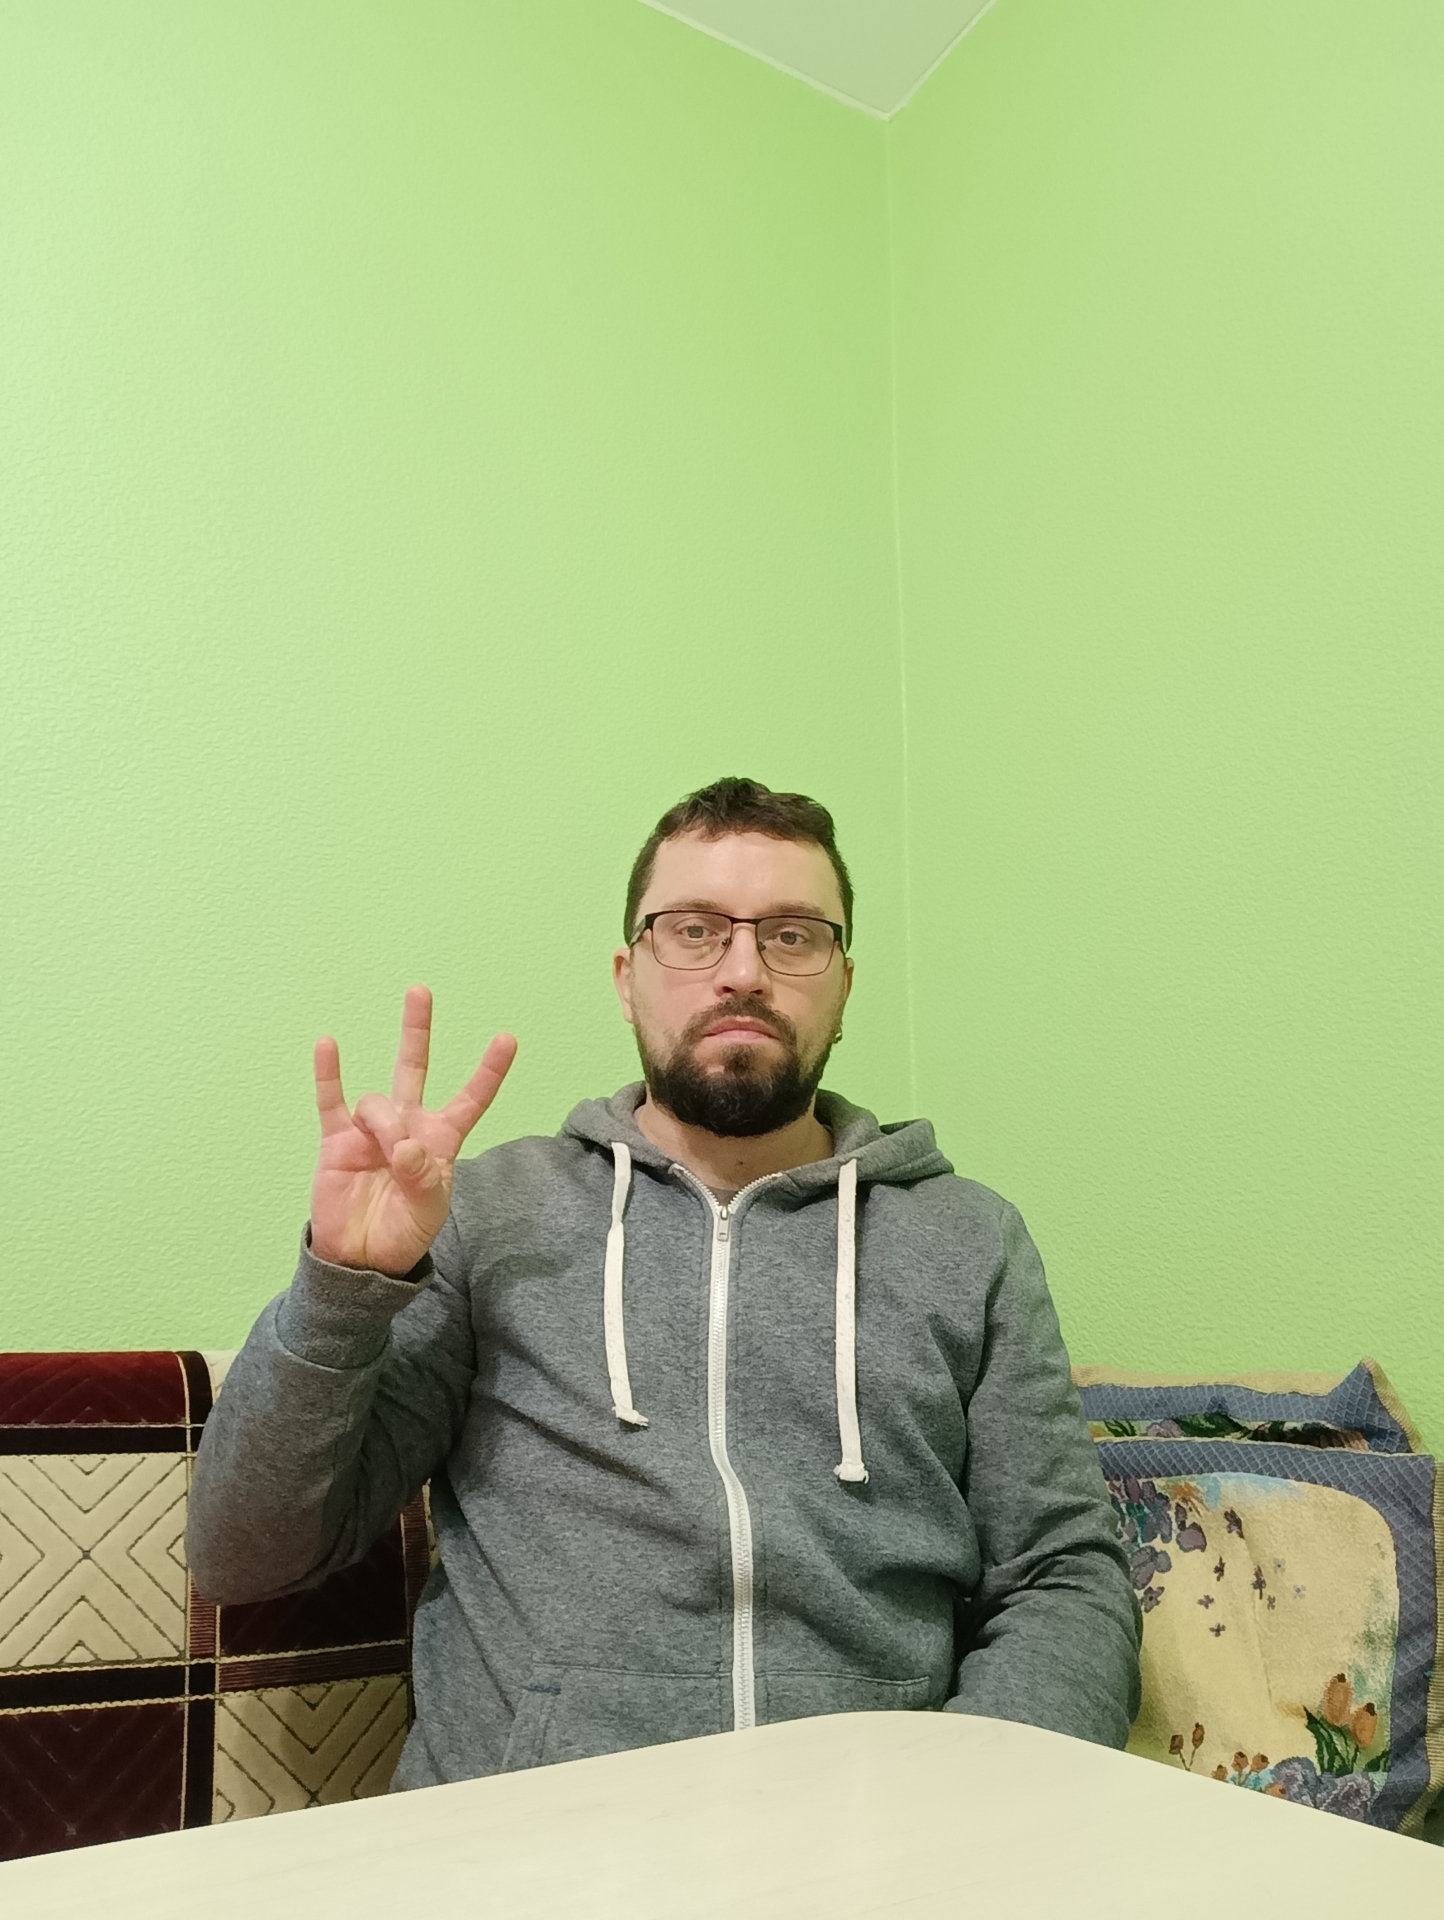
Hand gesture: three3